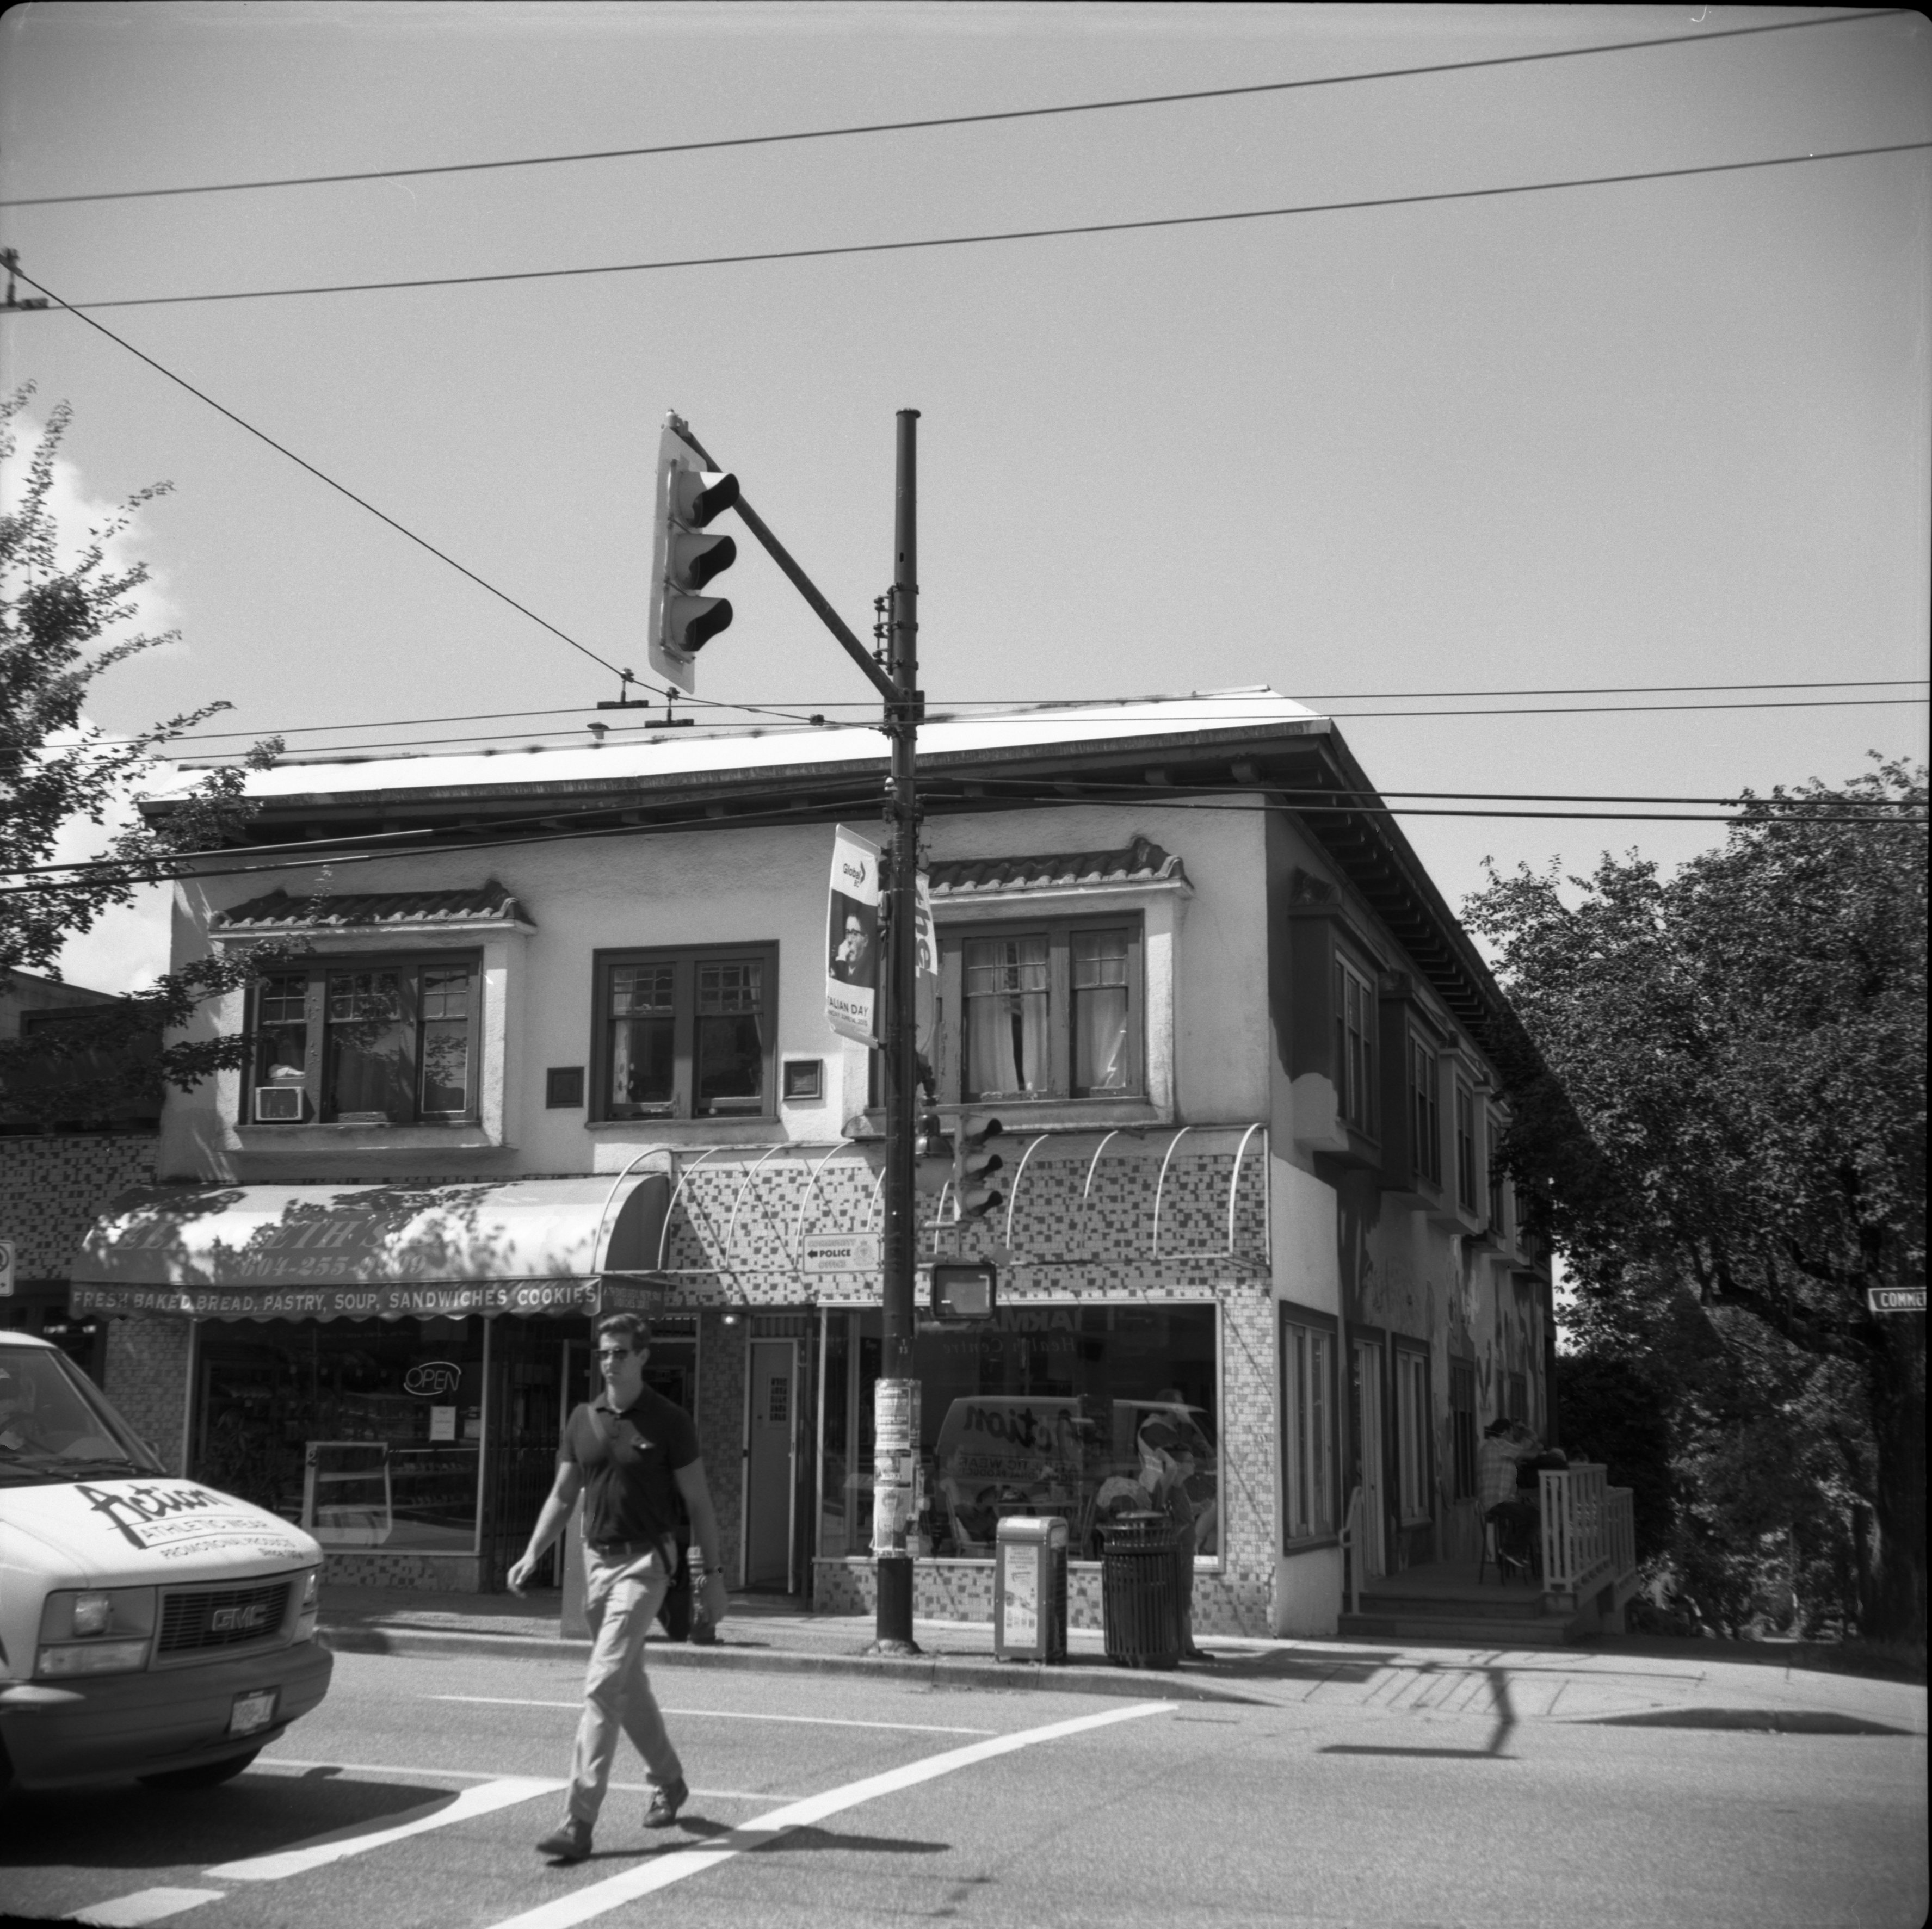
black and white, architecture, road, white, street, house, town, home, downtown, suburb, black, monochrome, lighting, bakery, infrastructure, photograph, history, 120, foldingcamera, mediumformat, shape, kodaktmax400, frankasolidaiie, commercialdrive, neighbourhood, elizabeth, urban area, monochrome photography, residential area